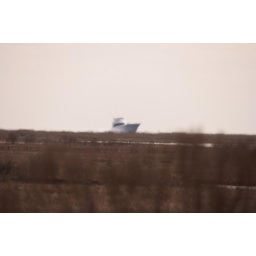
This boat was out in the river moving fast. This was taken from the parkway while driving but I wasn't using the phone.